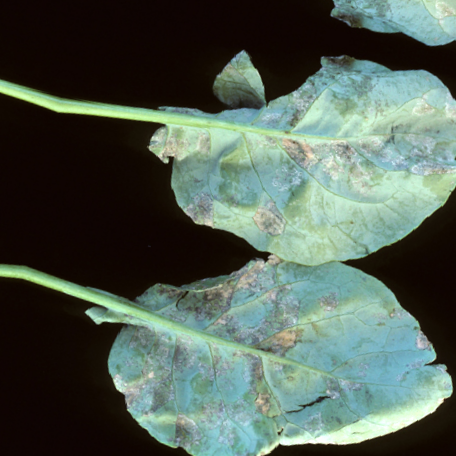
Label: Downy Mildew